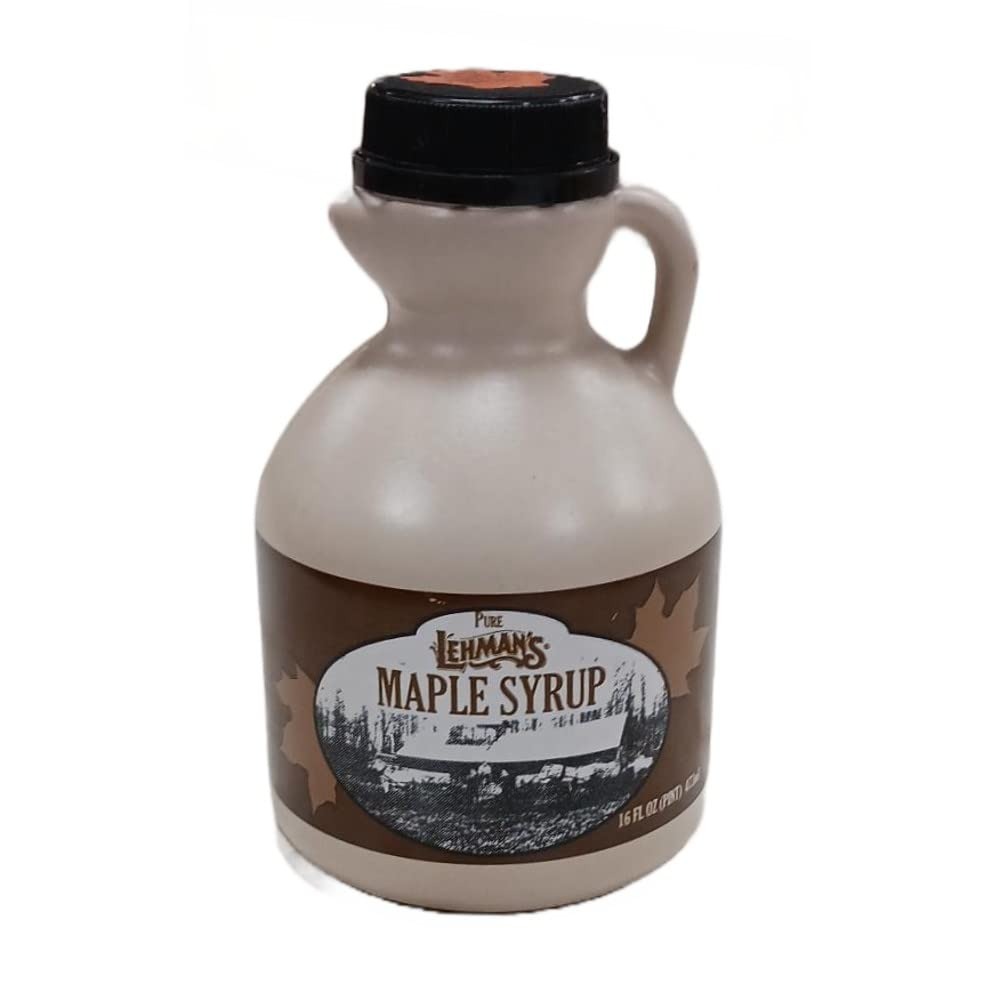
Item Name: Lehman's Pure Maple Syrup - 1 Pt
Bullet Point 1: It's boiled the old-fashioned way, in the same sugar shed the Lehman family has been using for 100 years
Bullet Point 2: U.S Grade A Medium Amber and USA made
Bullet Point 3: 16 fluid ounces, 1 pint
Product Description: Our real maple syrup is delicious, beautiful amber in color and filtered clear . It's boiled the old-fashioned way, in the same sugar shed the Lehman family has been using for 100 years . U.S Grade A Medium Amber and USA made . 16 fluid ounces, 1 pint .
Value: 16.0
Unit: Fl Oz

Price: 27.98